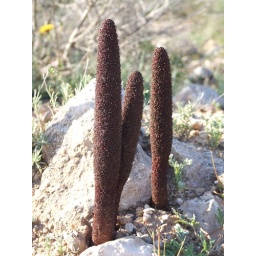
I found these (amazing!) plants in between Cabo de Gata and Retamar near the road edge